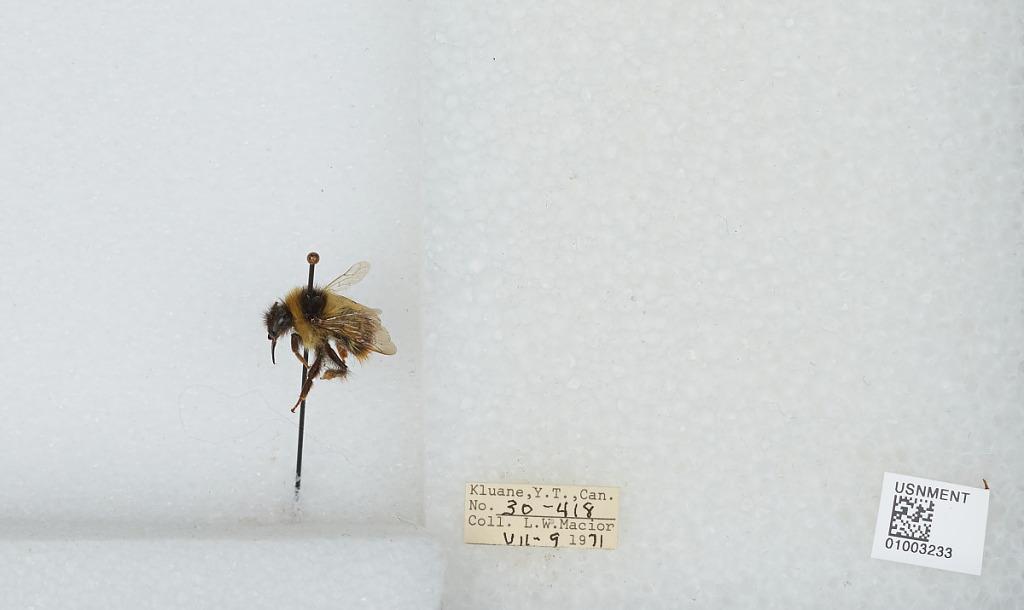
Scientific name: Bombus (Pyrobombus) frigidus Smith
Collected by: L. Macior
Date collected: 1971-7-9
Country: Canada
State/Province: Yukon Territory
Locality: Kluane
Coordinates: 60.75, -139.5